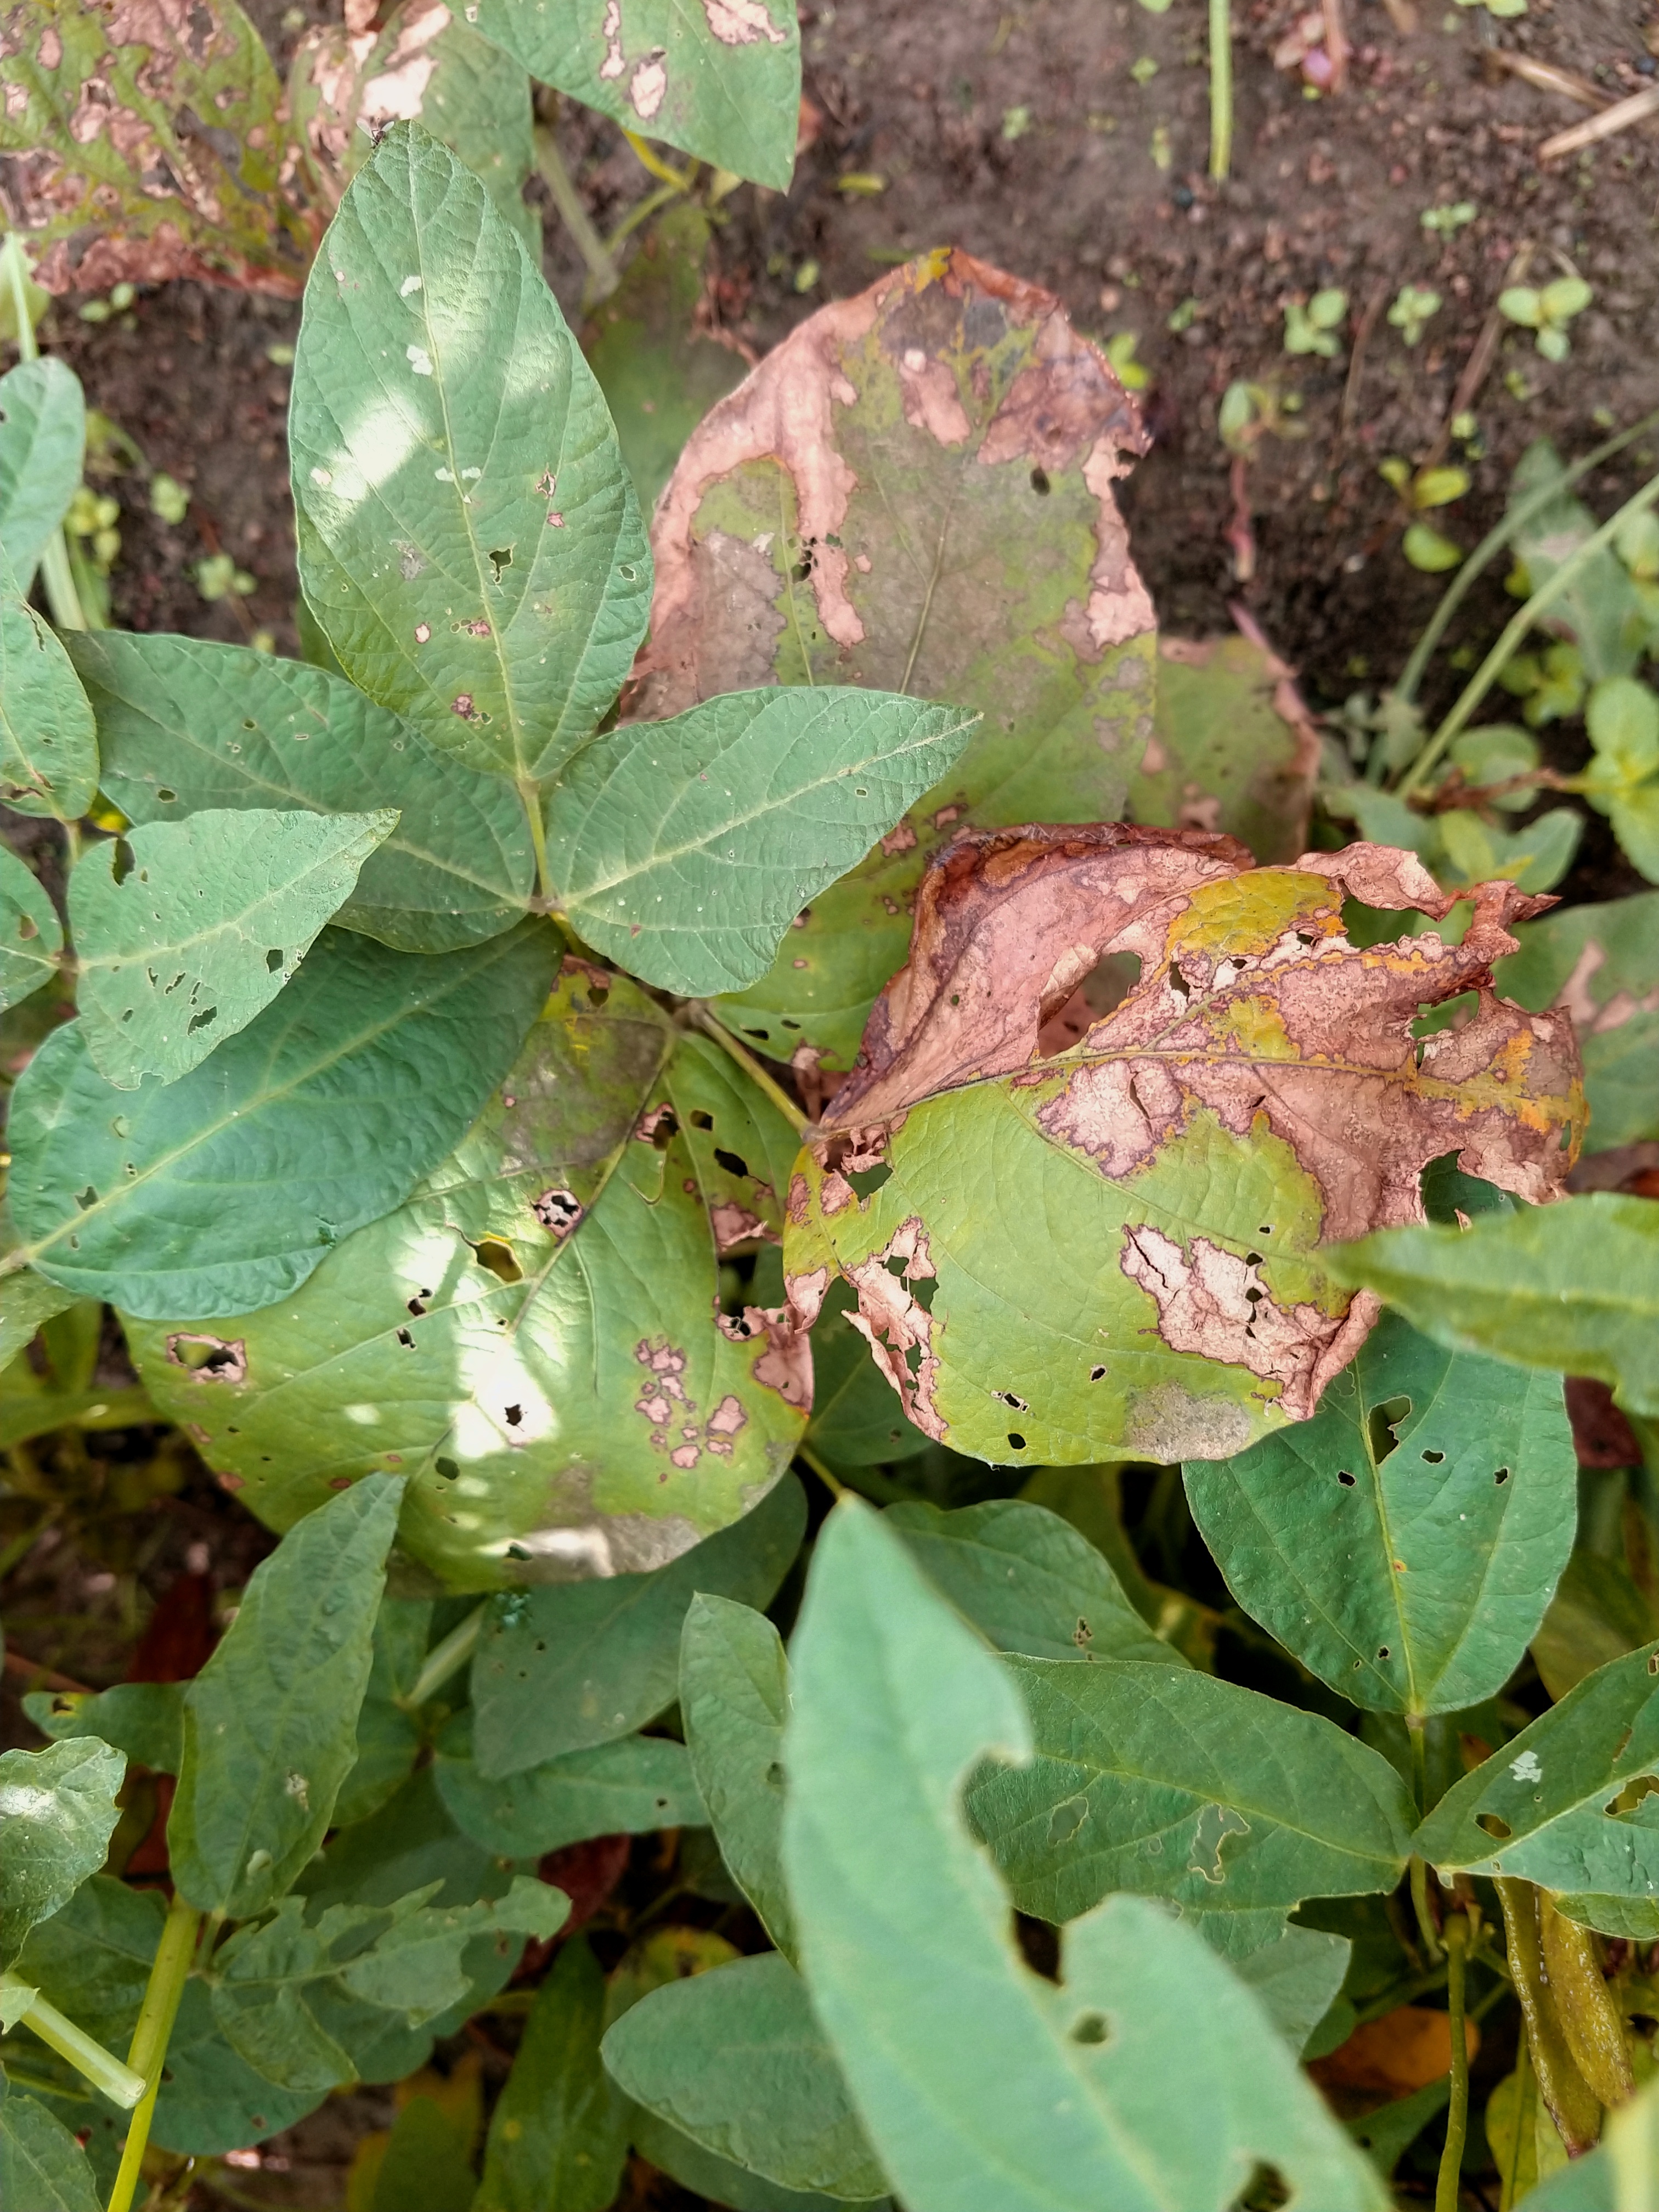
Label: Disease